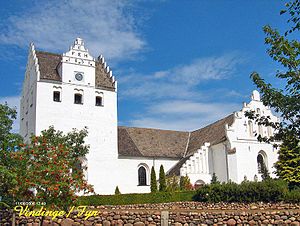
Vindinge (Nyborg Kommune)
fra syd
Vindinge er en by på Fyn med 466 indbyggere, beliggende 29 km øst for Odense og 5 km vest for Nyborg, som den er tæt på at vokse sammen med. Byen hører til Nyborg Kommune og ligger i Region Syddanmark.